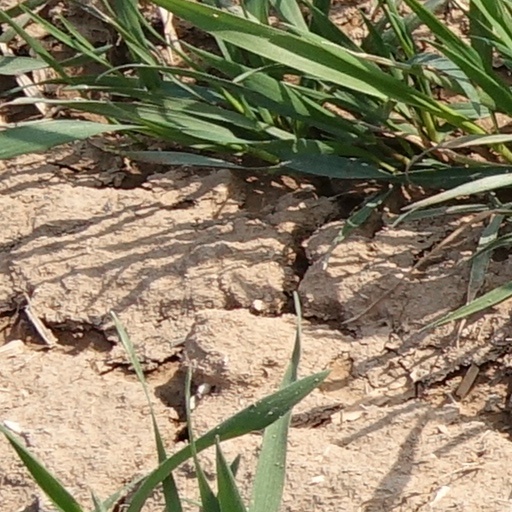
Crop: wheat